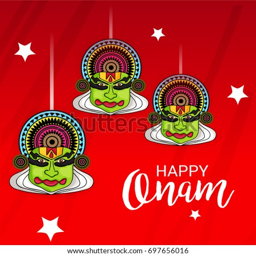
vector illustration of a banner for celebration .